Question: Please indicate a possible affordance area of baseball bat that can be used for holding
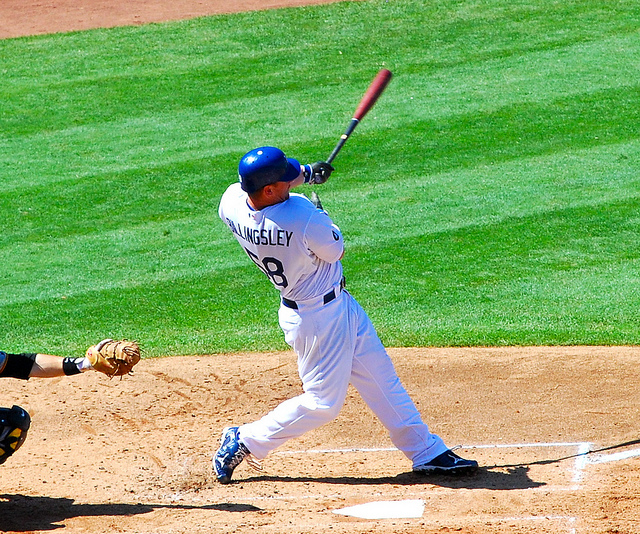
Answer: [308.853, 137.46, 346.76, 186.064]